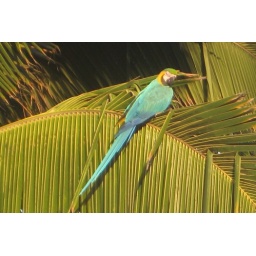
This bird was taunting a dog by flying low and squawking at it. It drove the dog nuts.